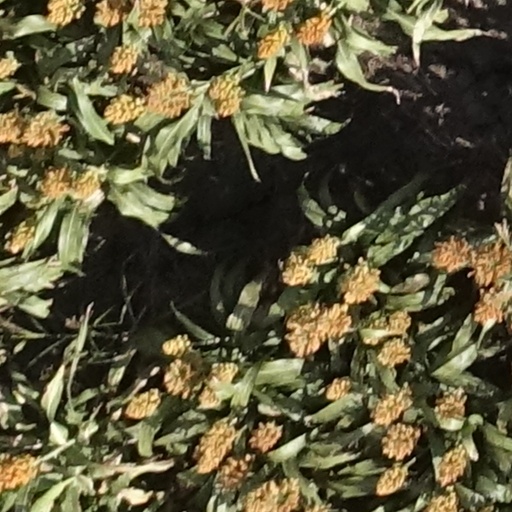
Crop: sorghum